Arthur Alden House

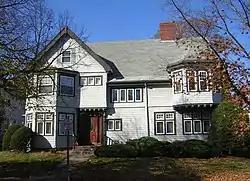

The Arthur Alden House is a historic house at 24 Whitney Road in Quincy, Massachusetts. Built in 1909, it is a good example of a Queen Anne architecture with Shingle style details. It was listed on the National Register of Historic Places in 1989.